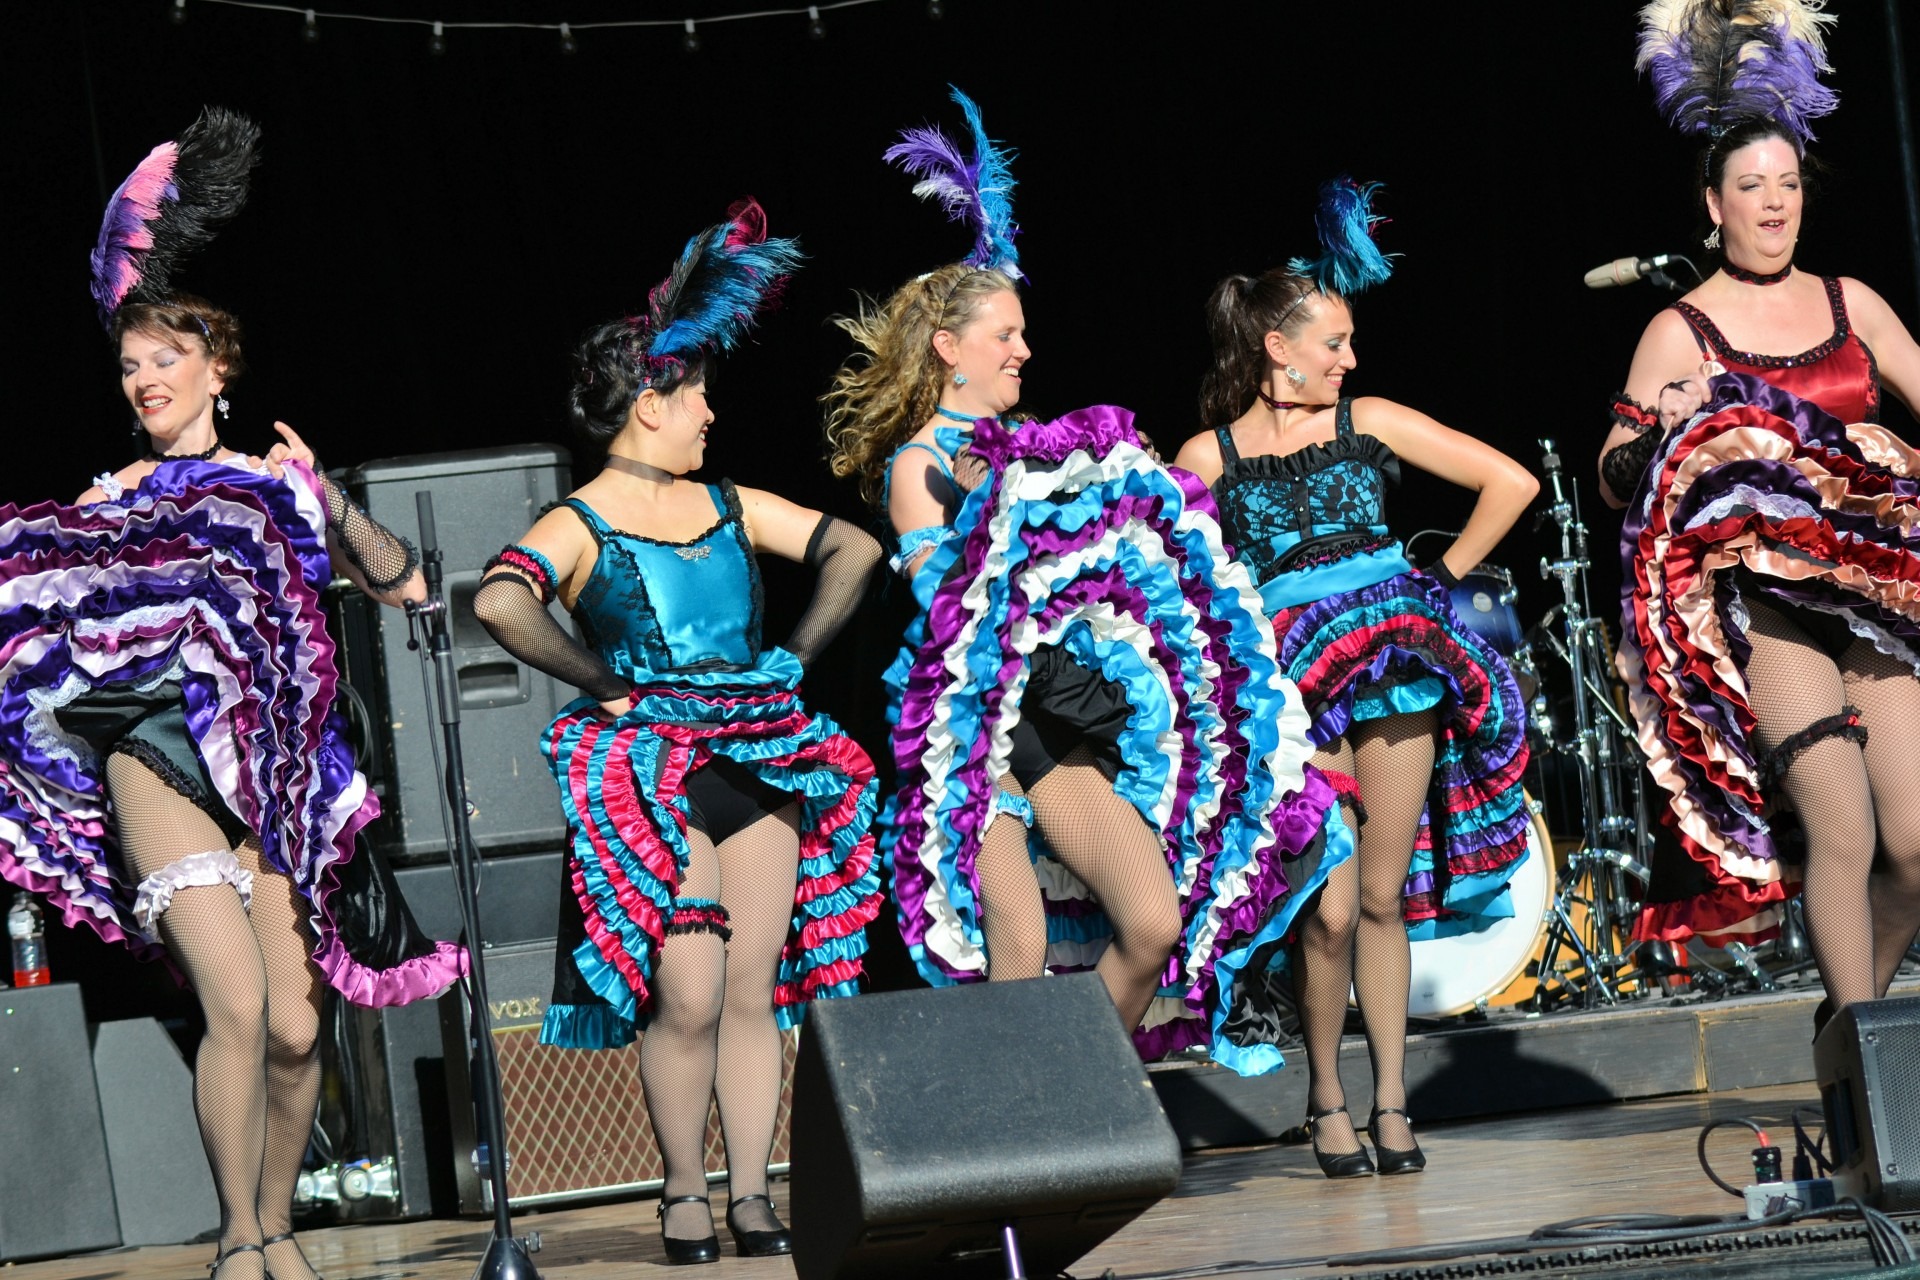
group, cute, photo, female, celebration, audience, dance, high, park, artistic, fashion, colorful, feather, performance art, theatre, art, festival, stage, fun, dancers, performance, heels, seasonal, uniform, sexy, event, performers, outfit, cabaret, performing arts, flexible, entertainers, musical theatre, cancan